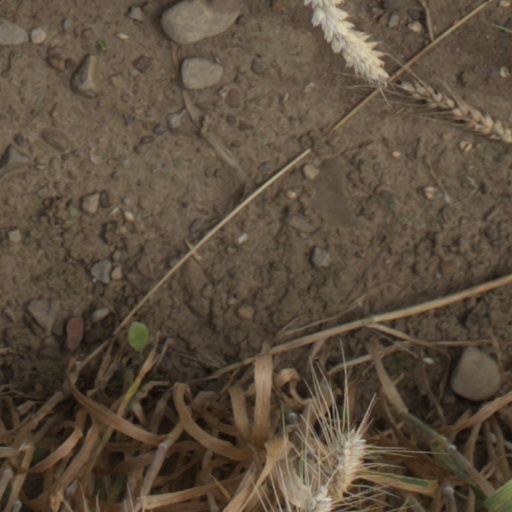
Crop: wheat